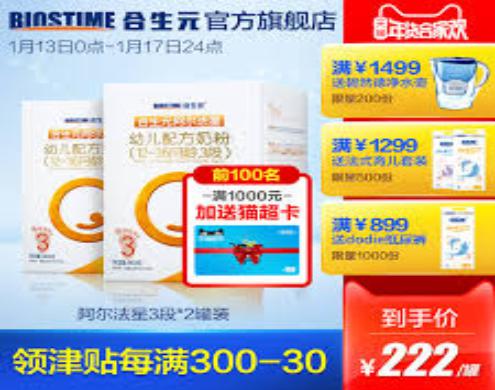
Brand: biostime-2
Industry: Food